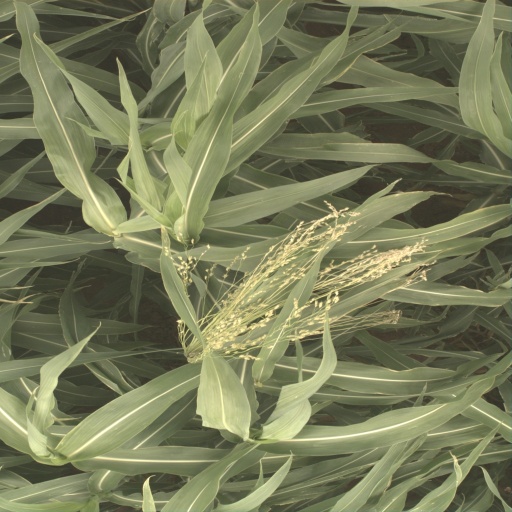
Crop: sorghum